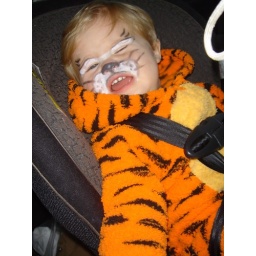
Angry tiger when strapped in my car seat.